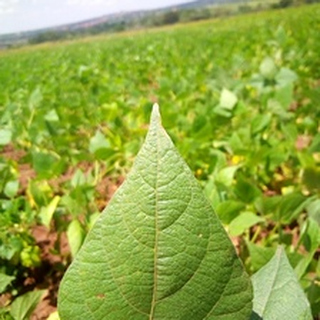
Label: healthy_bean